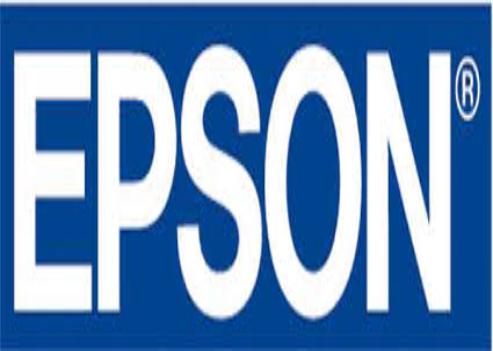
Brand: Hypson
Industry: Necessities